Horned God

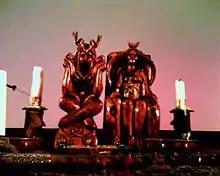
Altar statues of the Horned God and Mother Goddess crafted by Bel Bucca and owned by the "Mother of Wicca", Doreen Valiente

Doreen Valiente, a former High Priestess of the Gardnerian tradition, claimed that Gerald Gardner's Bricket Wood coven referred to the god as Cernunnos, or Kernunno, which is a Latin word, discovered on a stone carving found in France, meaning "the Horned One". Valiente claimed that the coven also referred to the god as Janicot, which she theorised was of Basque origin, and Gardner also used this name in his novel "High Magic's Aid".